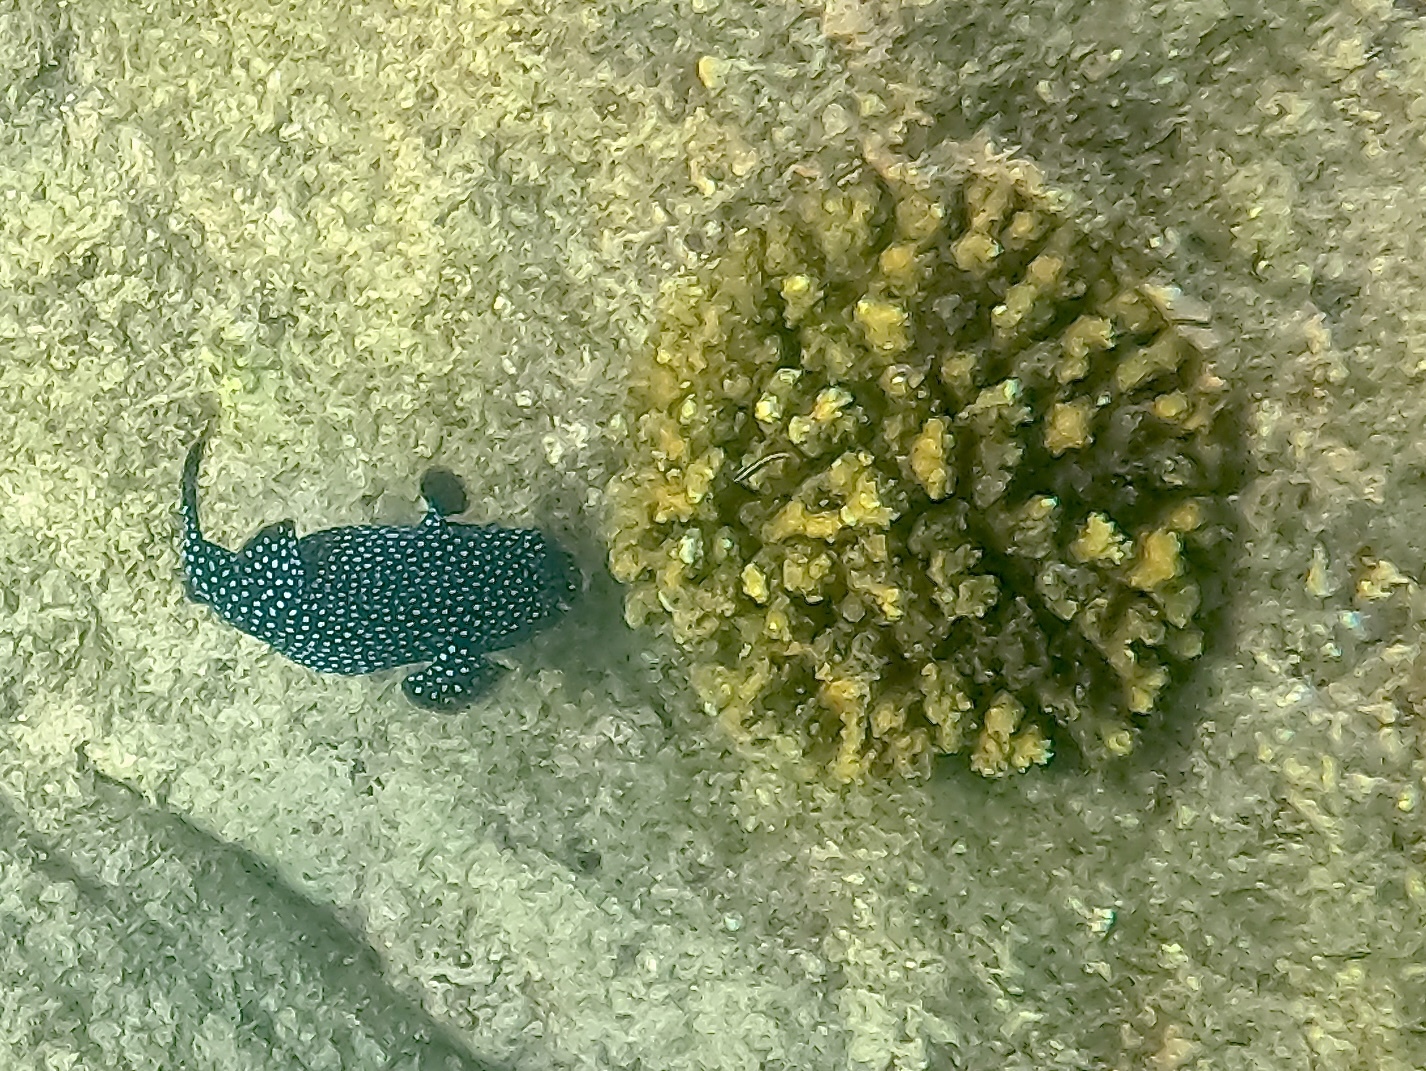
Arothron meleagris (Guineafowl Puffer)